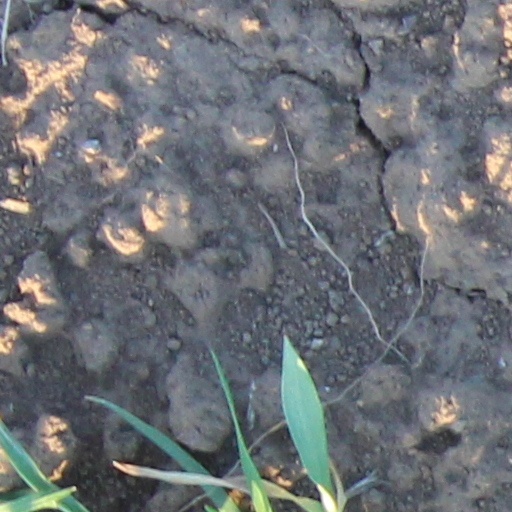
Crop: wheat